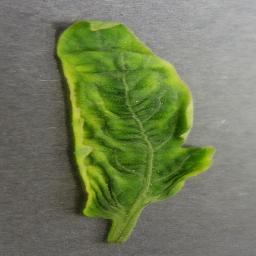
Label: Tomato___Tomato_Yellow_Leaf_Curl_Virus